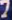
Number: 7